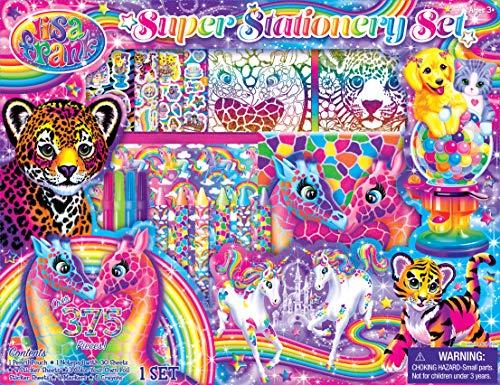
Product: Lisa Frank Coloring and Activity Box Kit Bendon AS42325
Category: Toys & Games | Arts & Crafts | Craft Kits
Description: Bright, colorful artwork on each component.
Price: $9.45
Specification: ProductDimensions:1.1x14.8x11.4inches|ItemWeight:11.7ounces|ShippingWeight:11.7ounces(Viewshippingratesandpolicies)|ASIN:B07WWZD9NL|Itemmodelnumber:AS42325|Manufacturerrecommendedage:3yearsandup